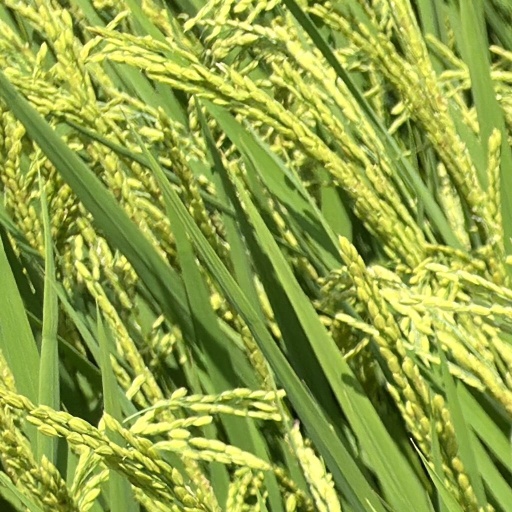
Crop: rice